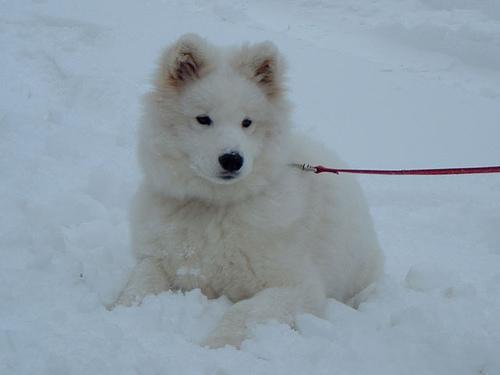
Samoyed